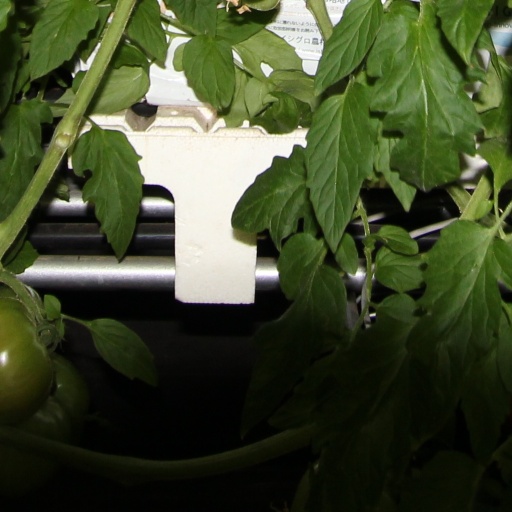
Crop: tomato